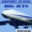
Label: airplane